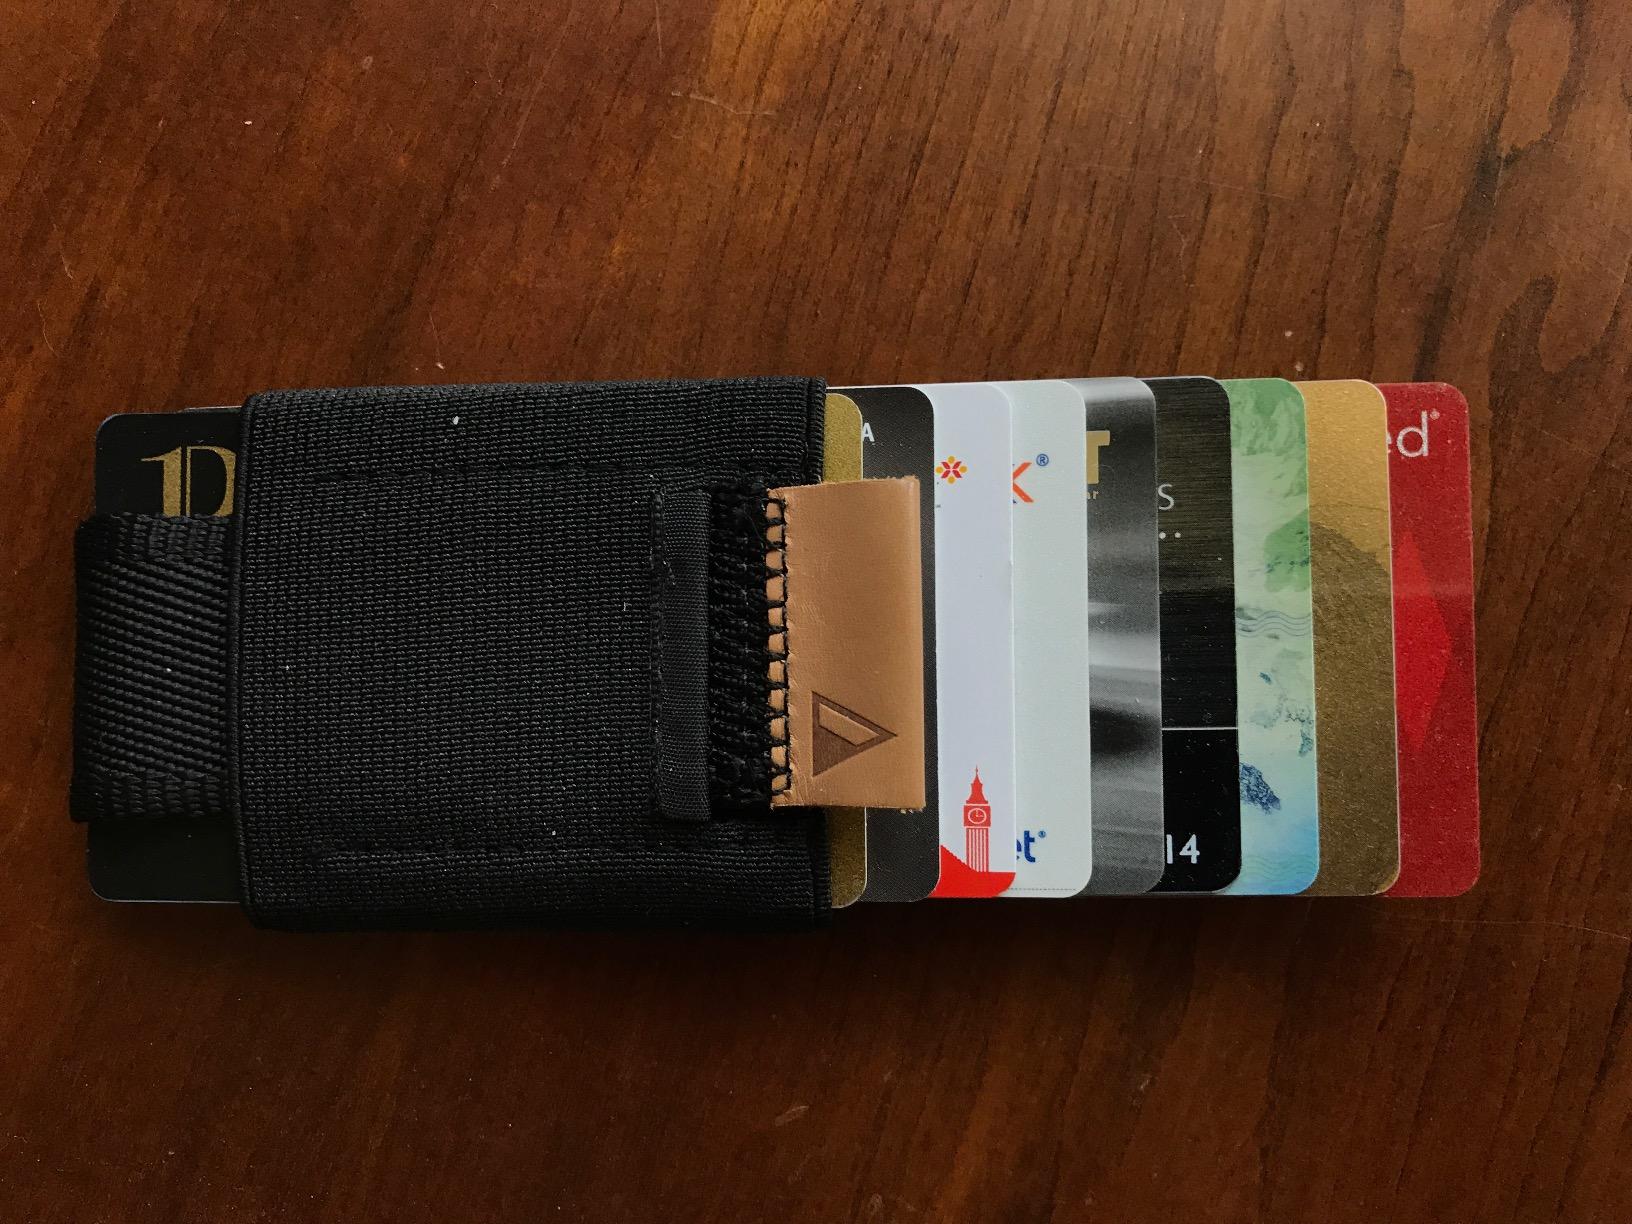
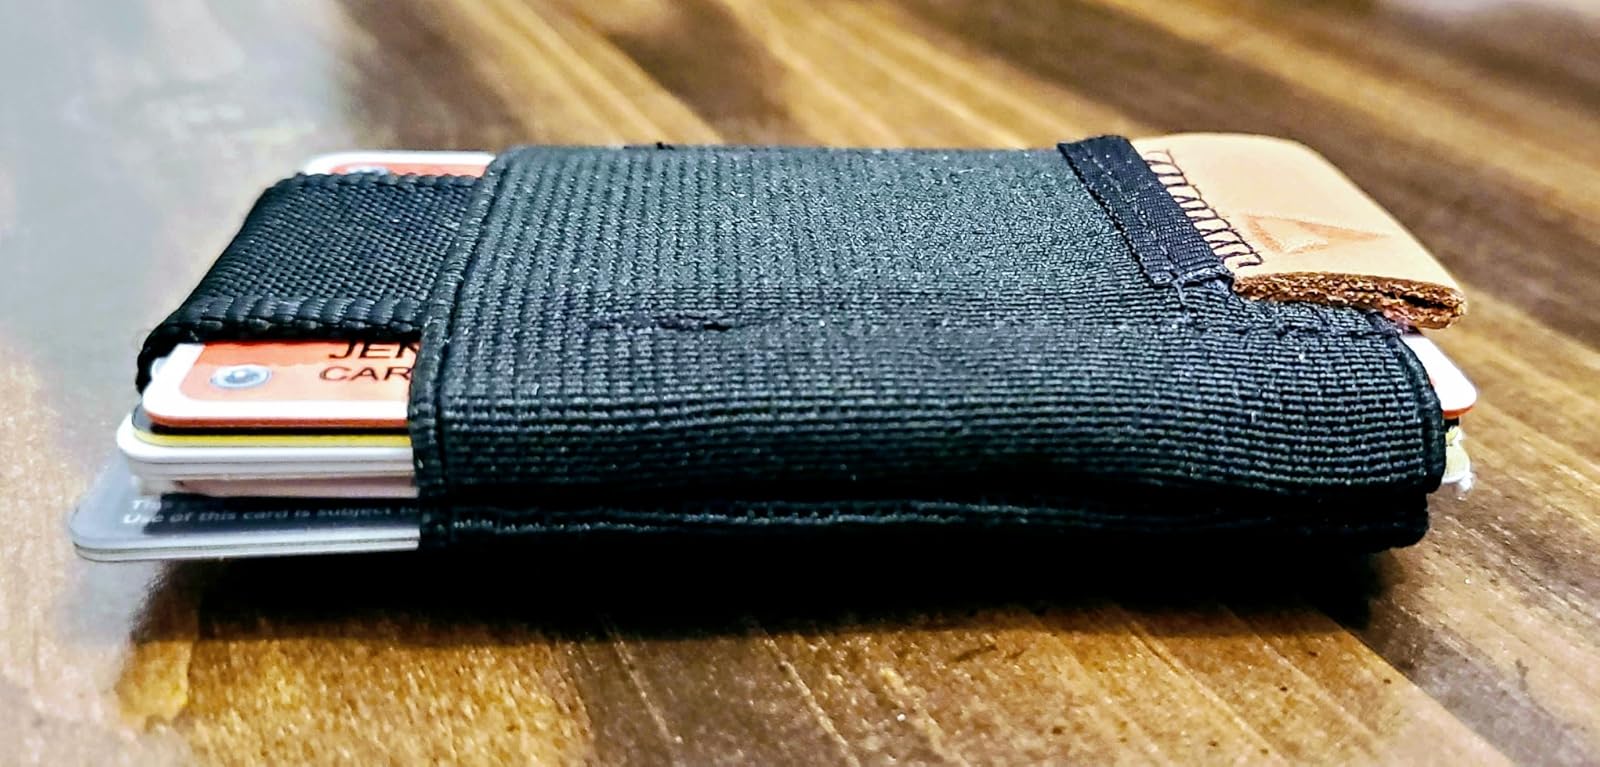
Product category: accessories_wallet
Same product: yes